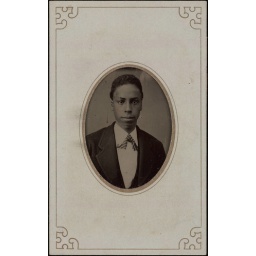
Oval portrait in paper face, young man with striped bow tie. Tintype, ninth plate